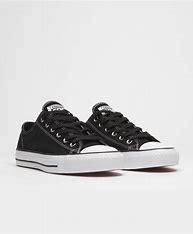
Brand: Converse
Model: Ctas Ox